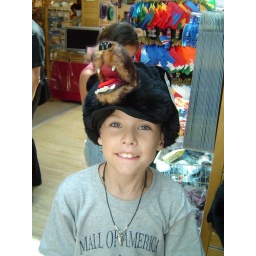
Gabe in a bear hat at Mt. Rushmore SD